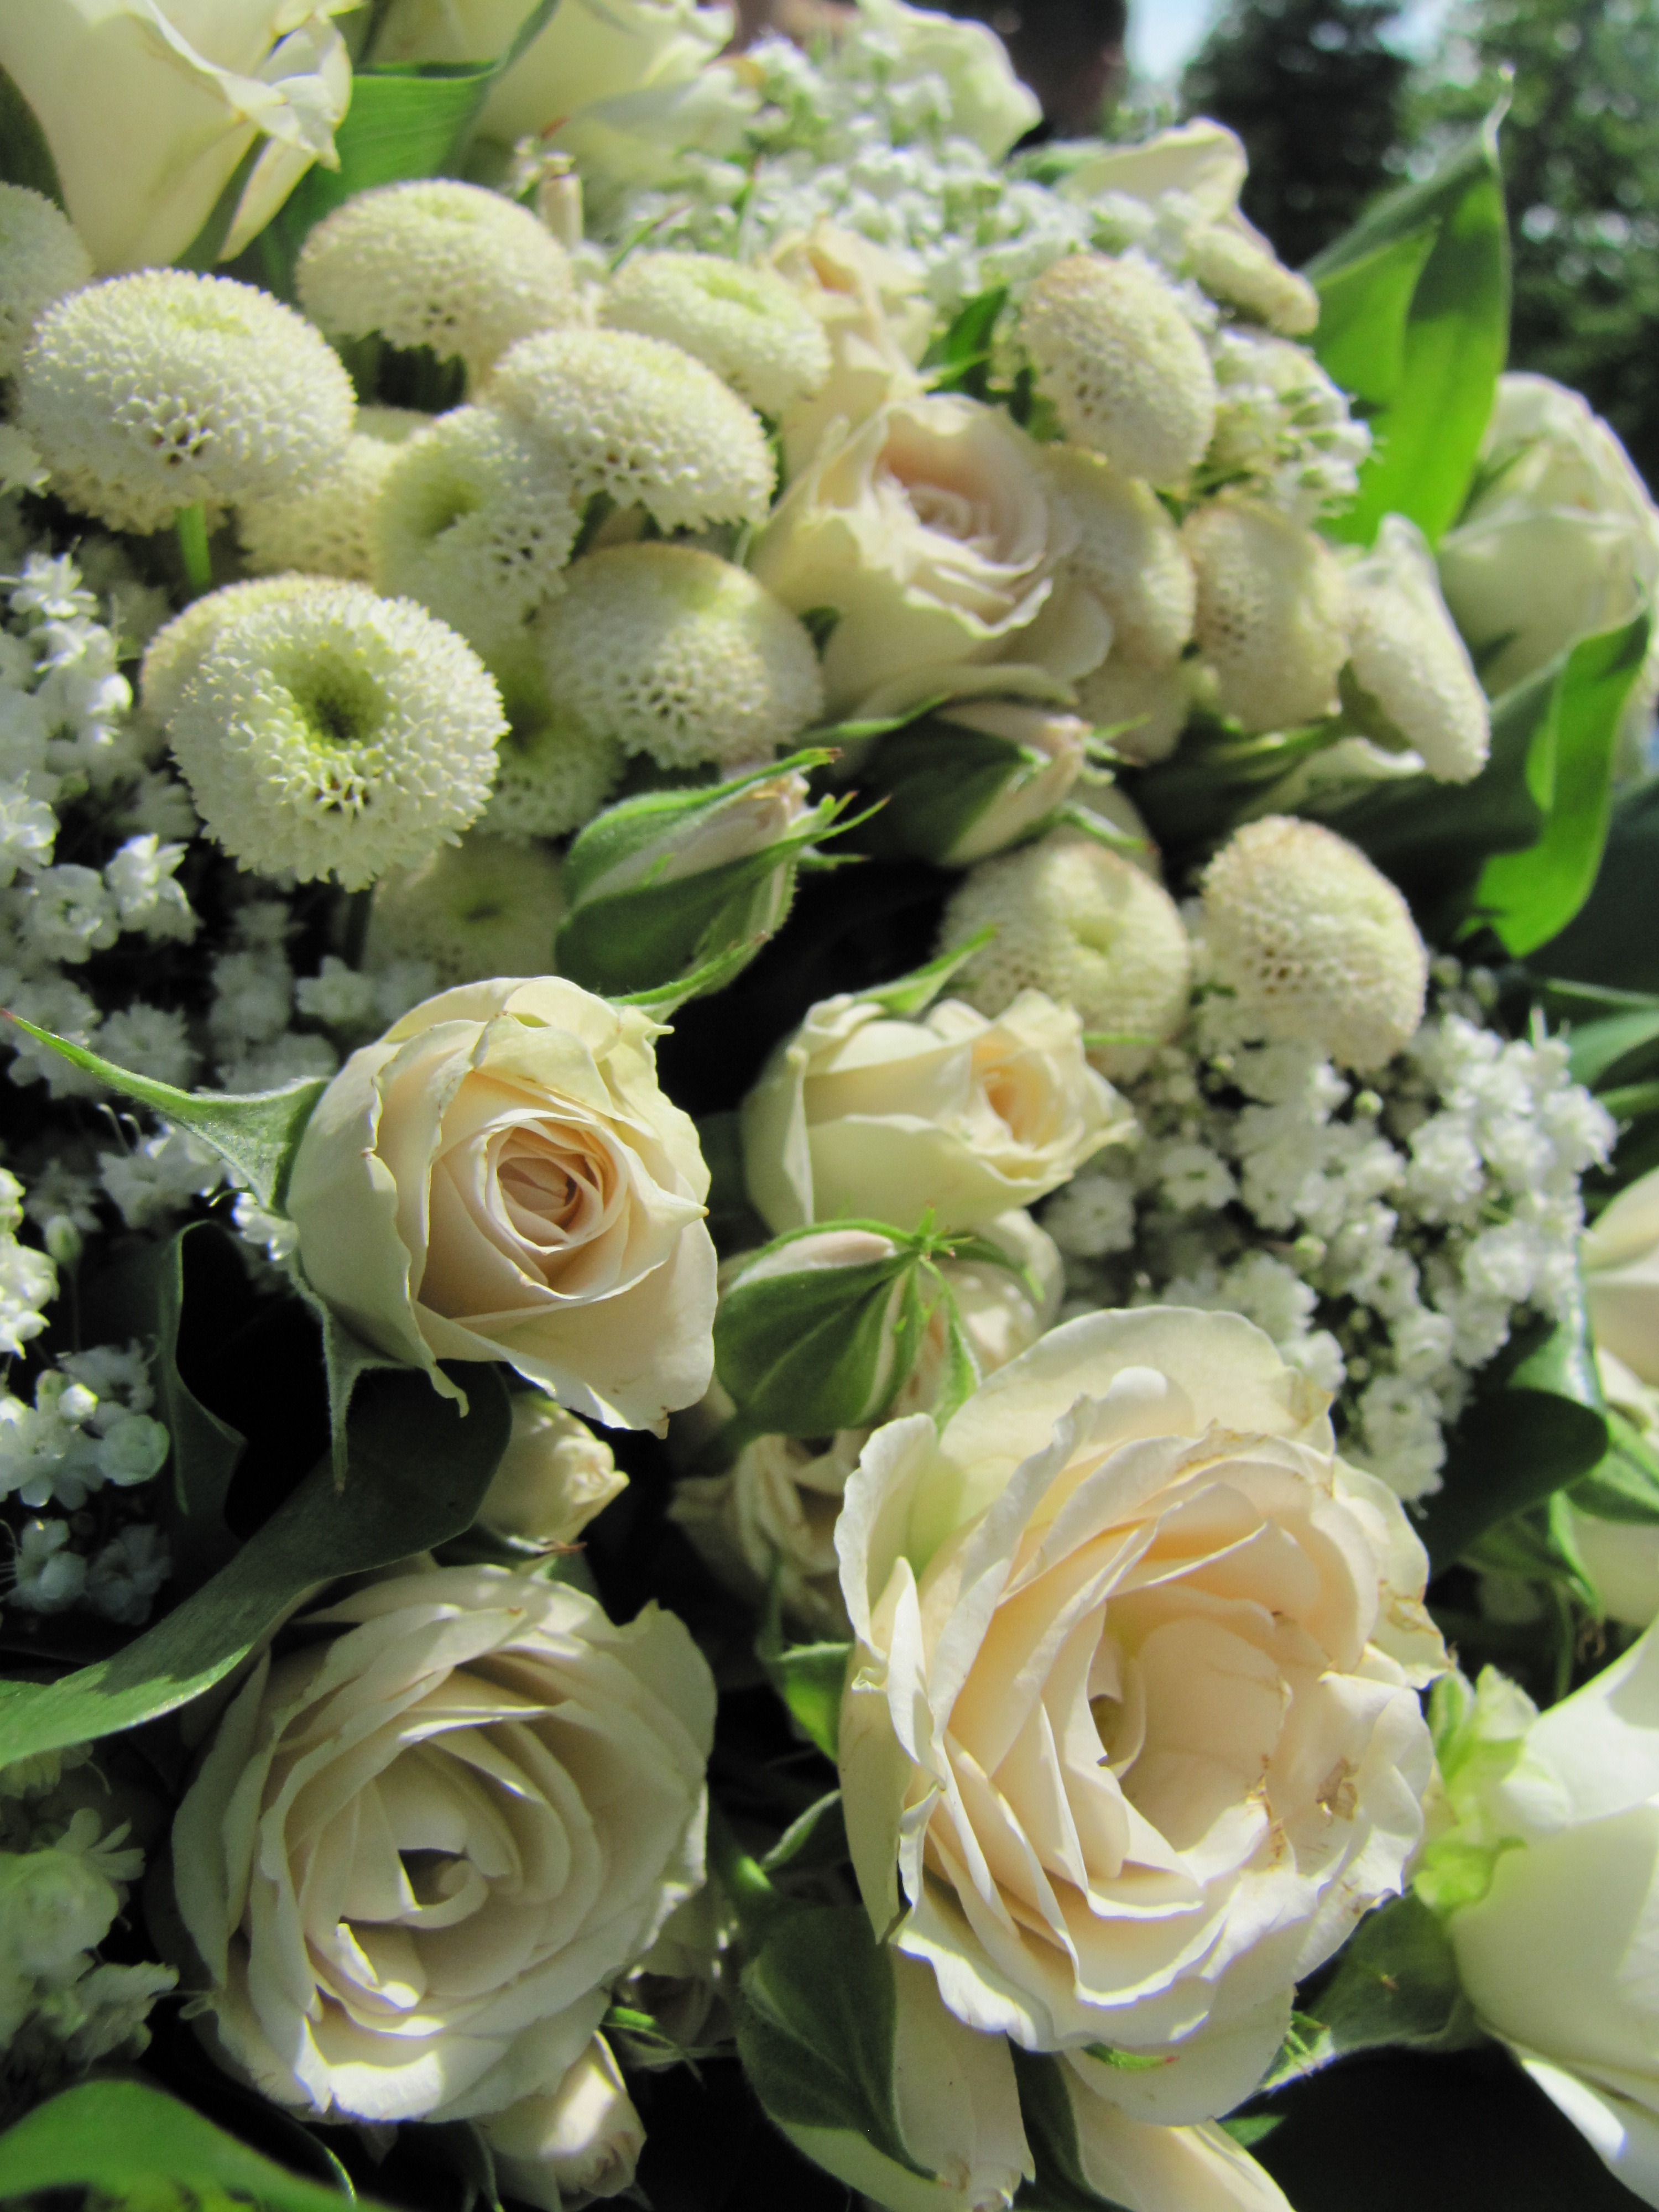
plant, white, flower, rose, green, flora, floristry, flowering plant, flower bouquet, cut flowers, floral design, land plant, flower arranging